Jimmy Durrant

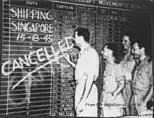

In 1946, he became director-general of the South African Air Force and qualified on a special course at the Imperial Defence College in 1951.